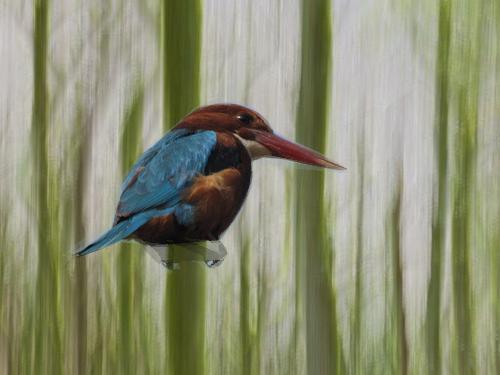
Bird species: White_breasted_Kingfisher
Bird type: landbird
Background: land